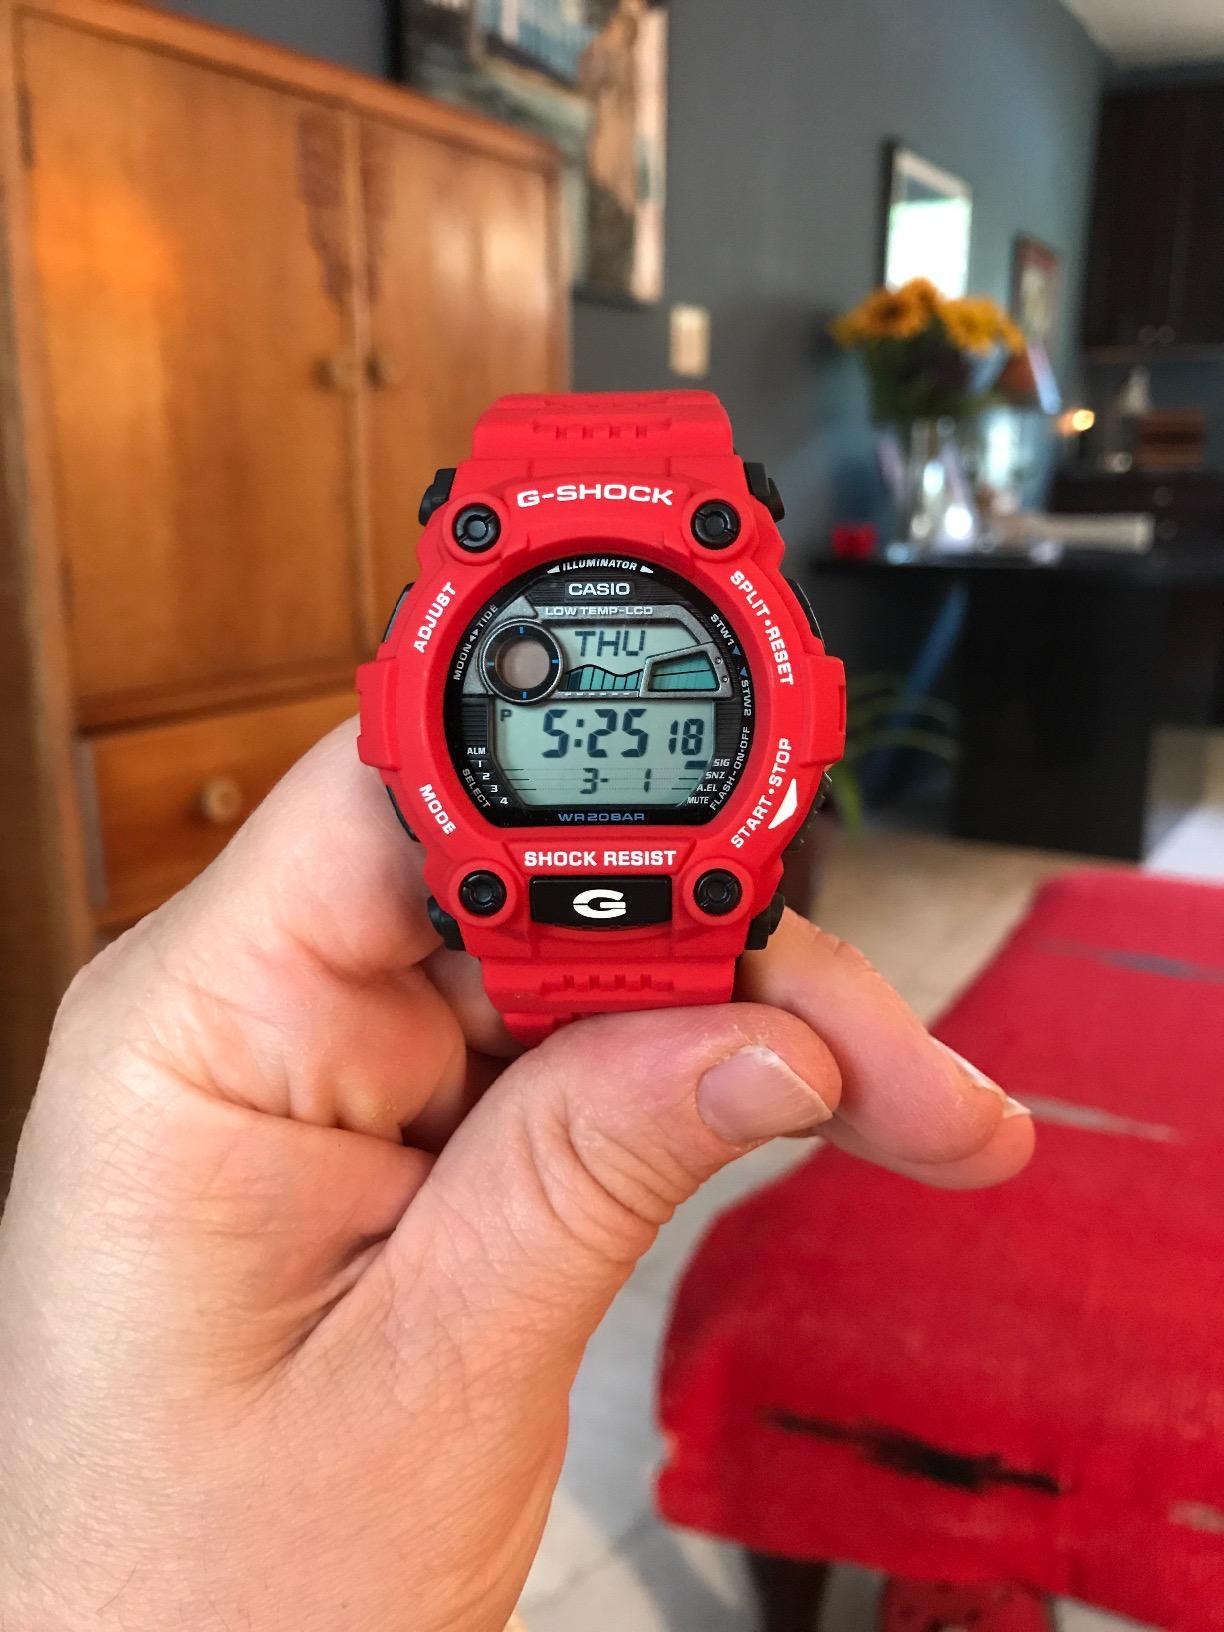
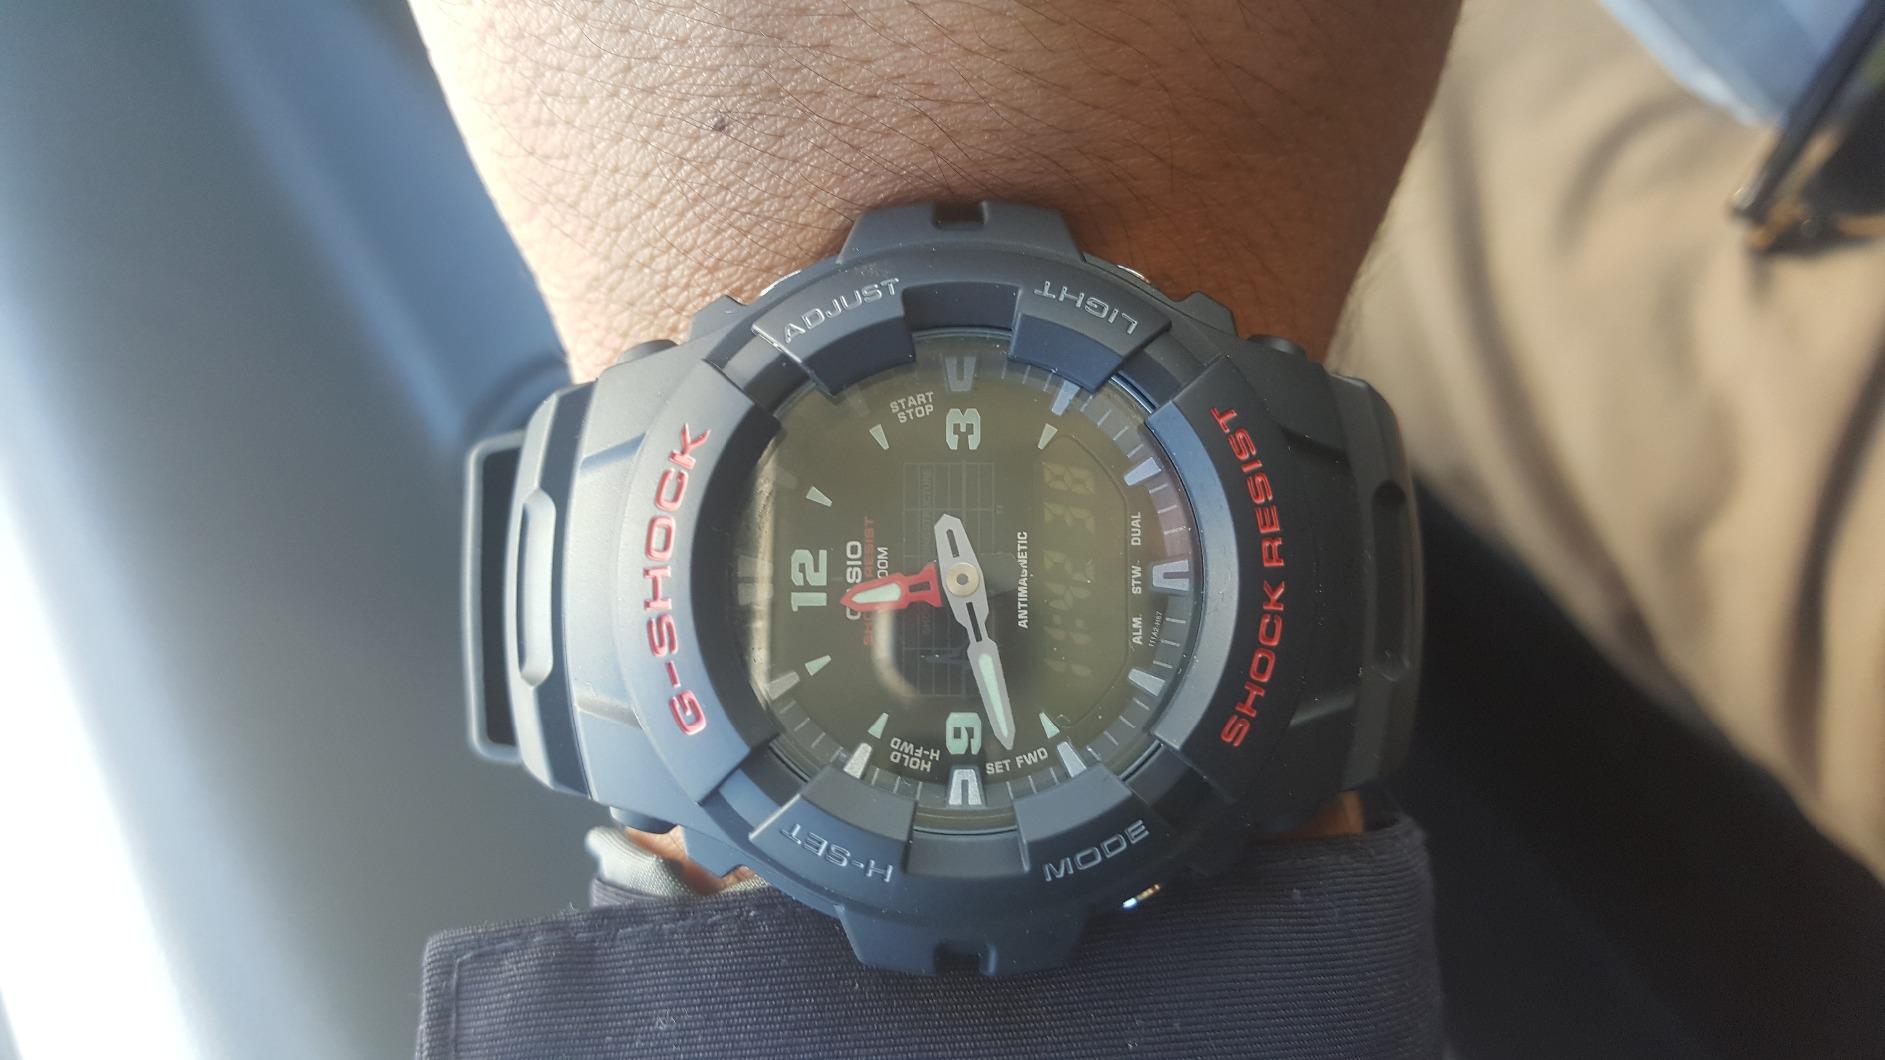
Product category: accessories_watch
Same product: no